Maserati Ghibli

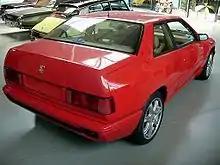
Ghibli GT

At the time the Ghibli Cup had the highest ever specific power output of any street legal car at per litre, surpassing the Bugatti EB110 and Jaguar XJ220. Chassis upgrades included tweaked suspension and Brembo brakes.